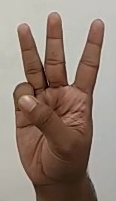
ASL sign: 6